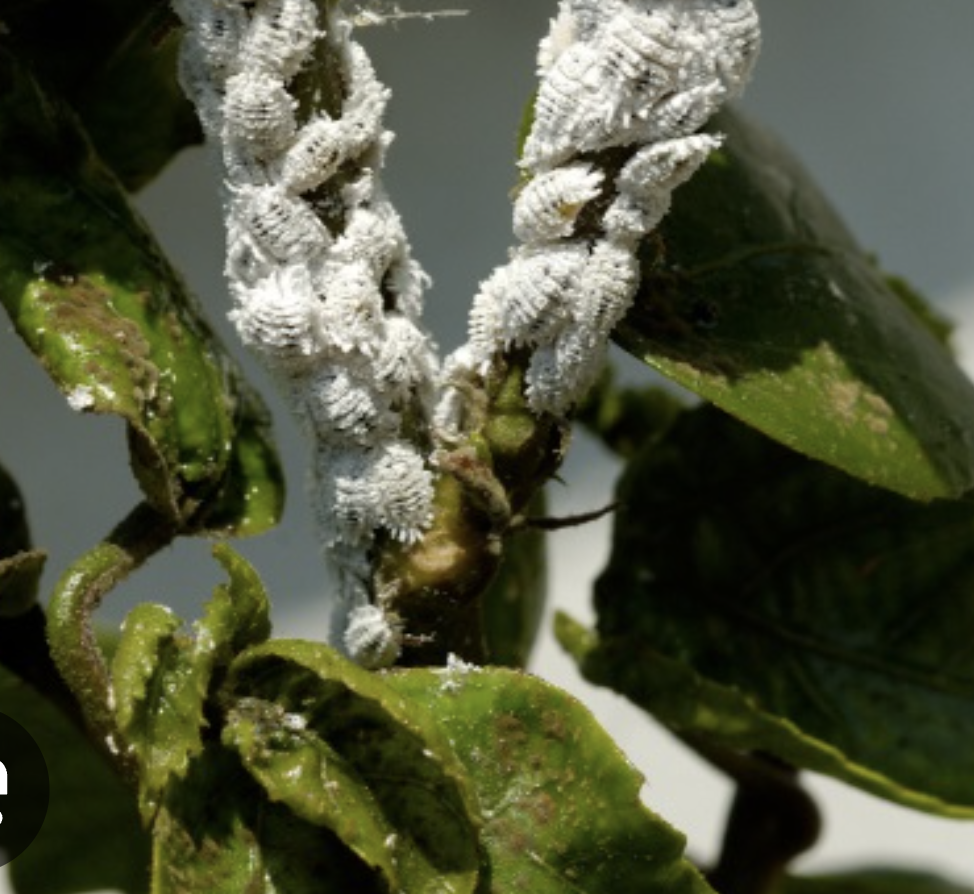
Label: mealybug_infestation